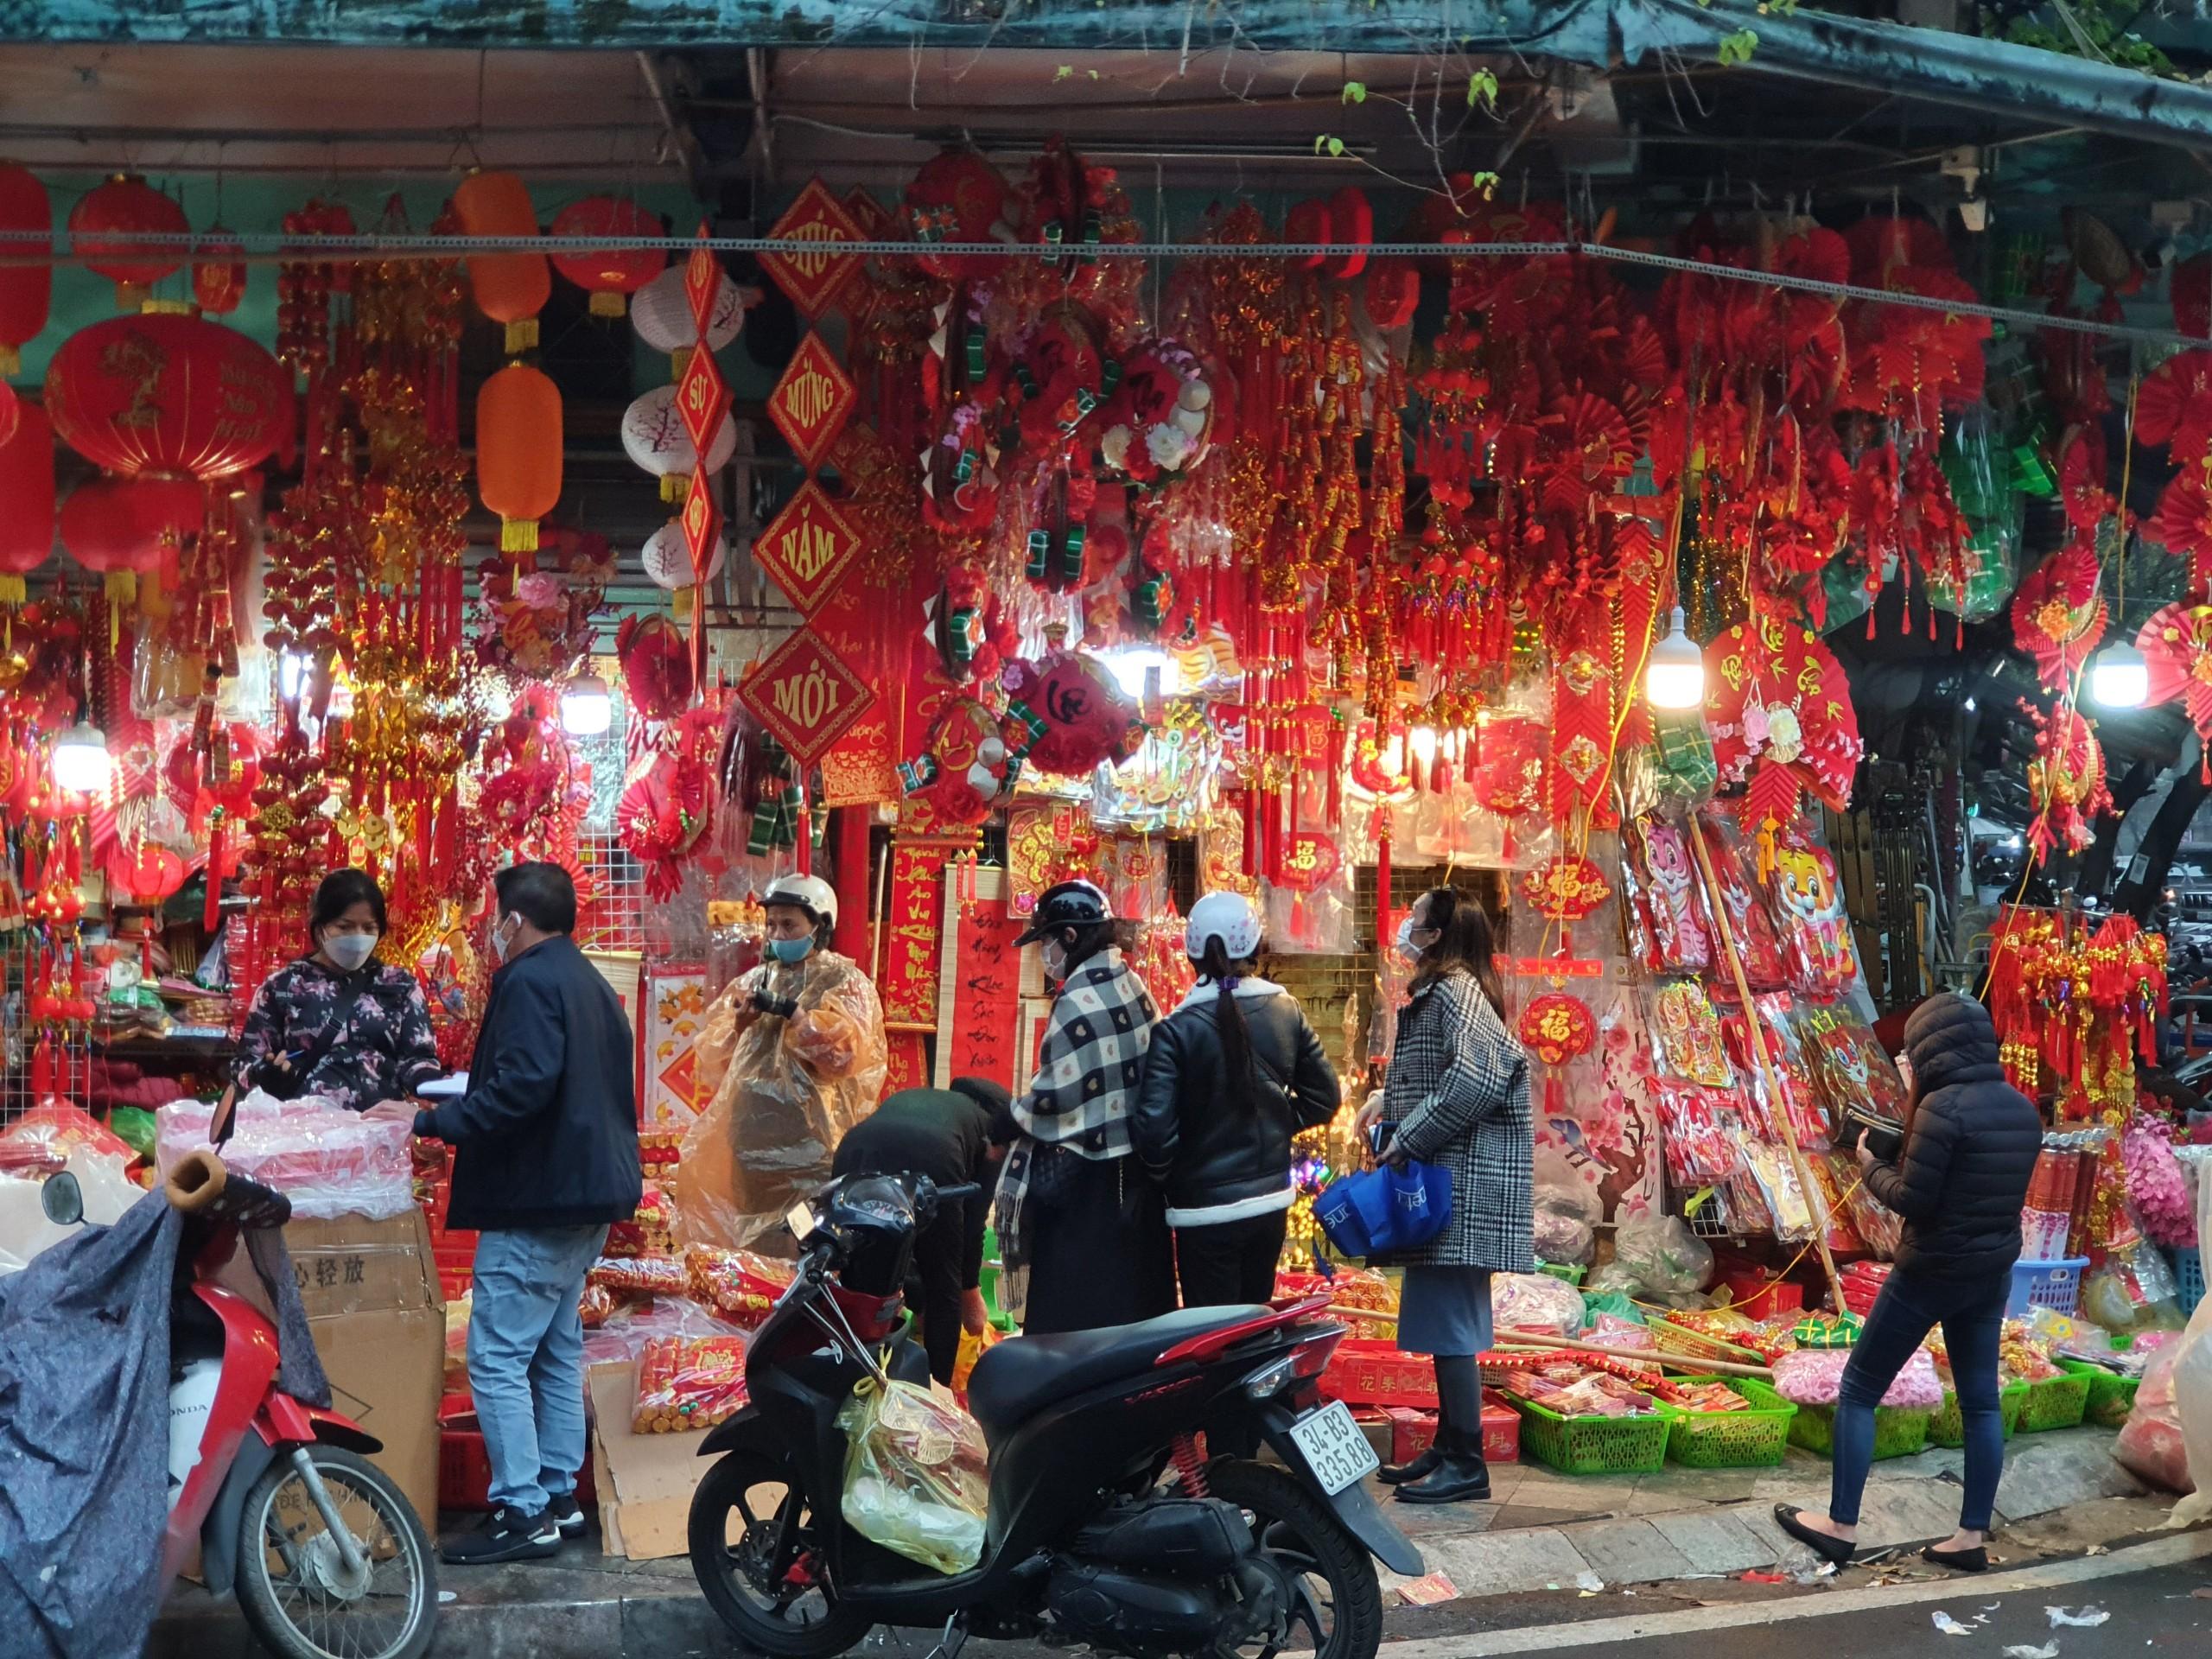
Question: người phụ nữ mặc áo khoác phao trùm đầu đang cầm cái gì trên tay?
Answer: cô ấy cầm ví tiền